Aleksandr Dolgov

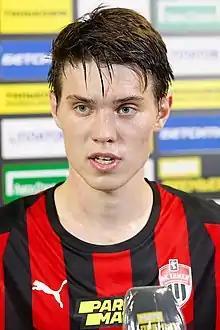
Dolgov with FC Khimki in 2020

Aleksandr Vladimirovich Dolgov (born 24 September 1998) is a Russian football player who plays as a centre-forward.